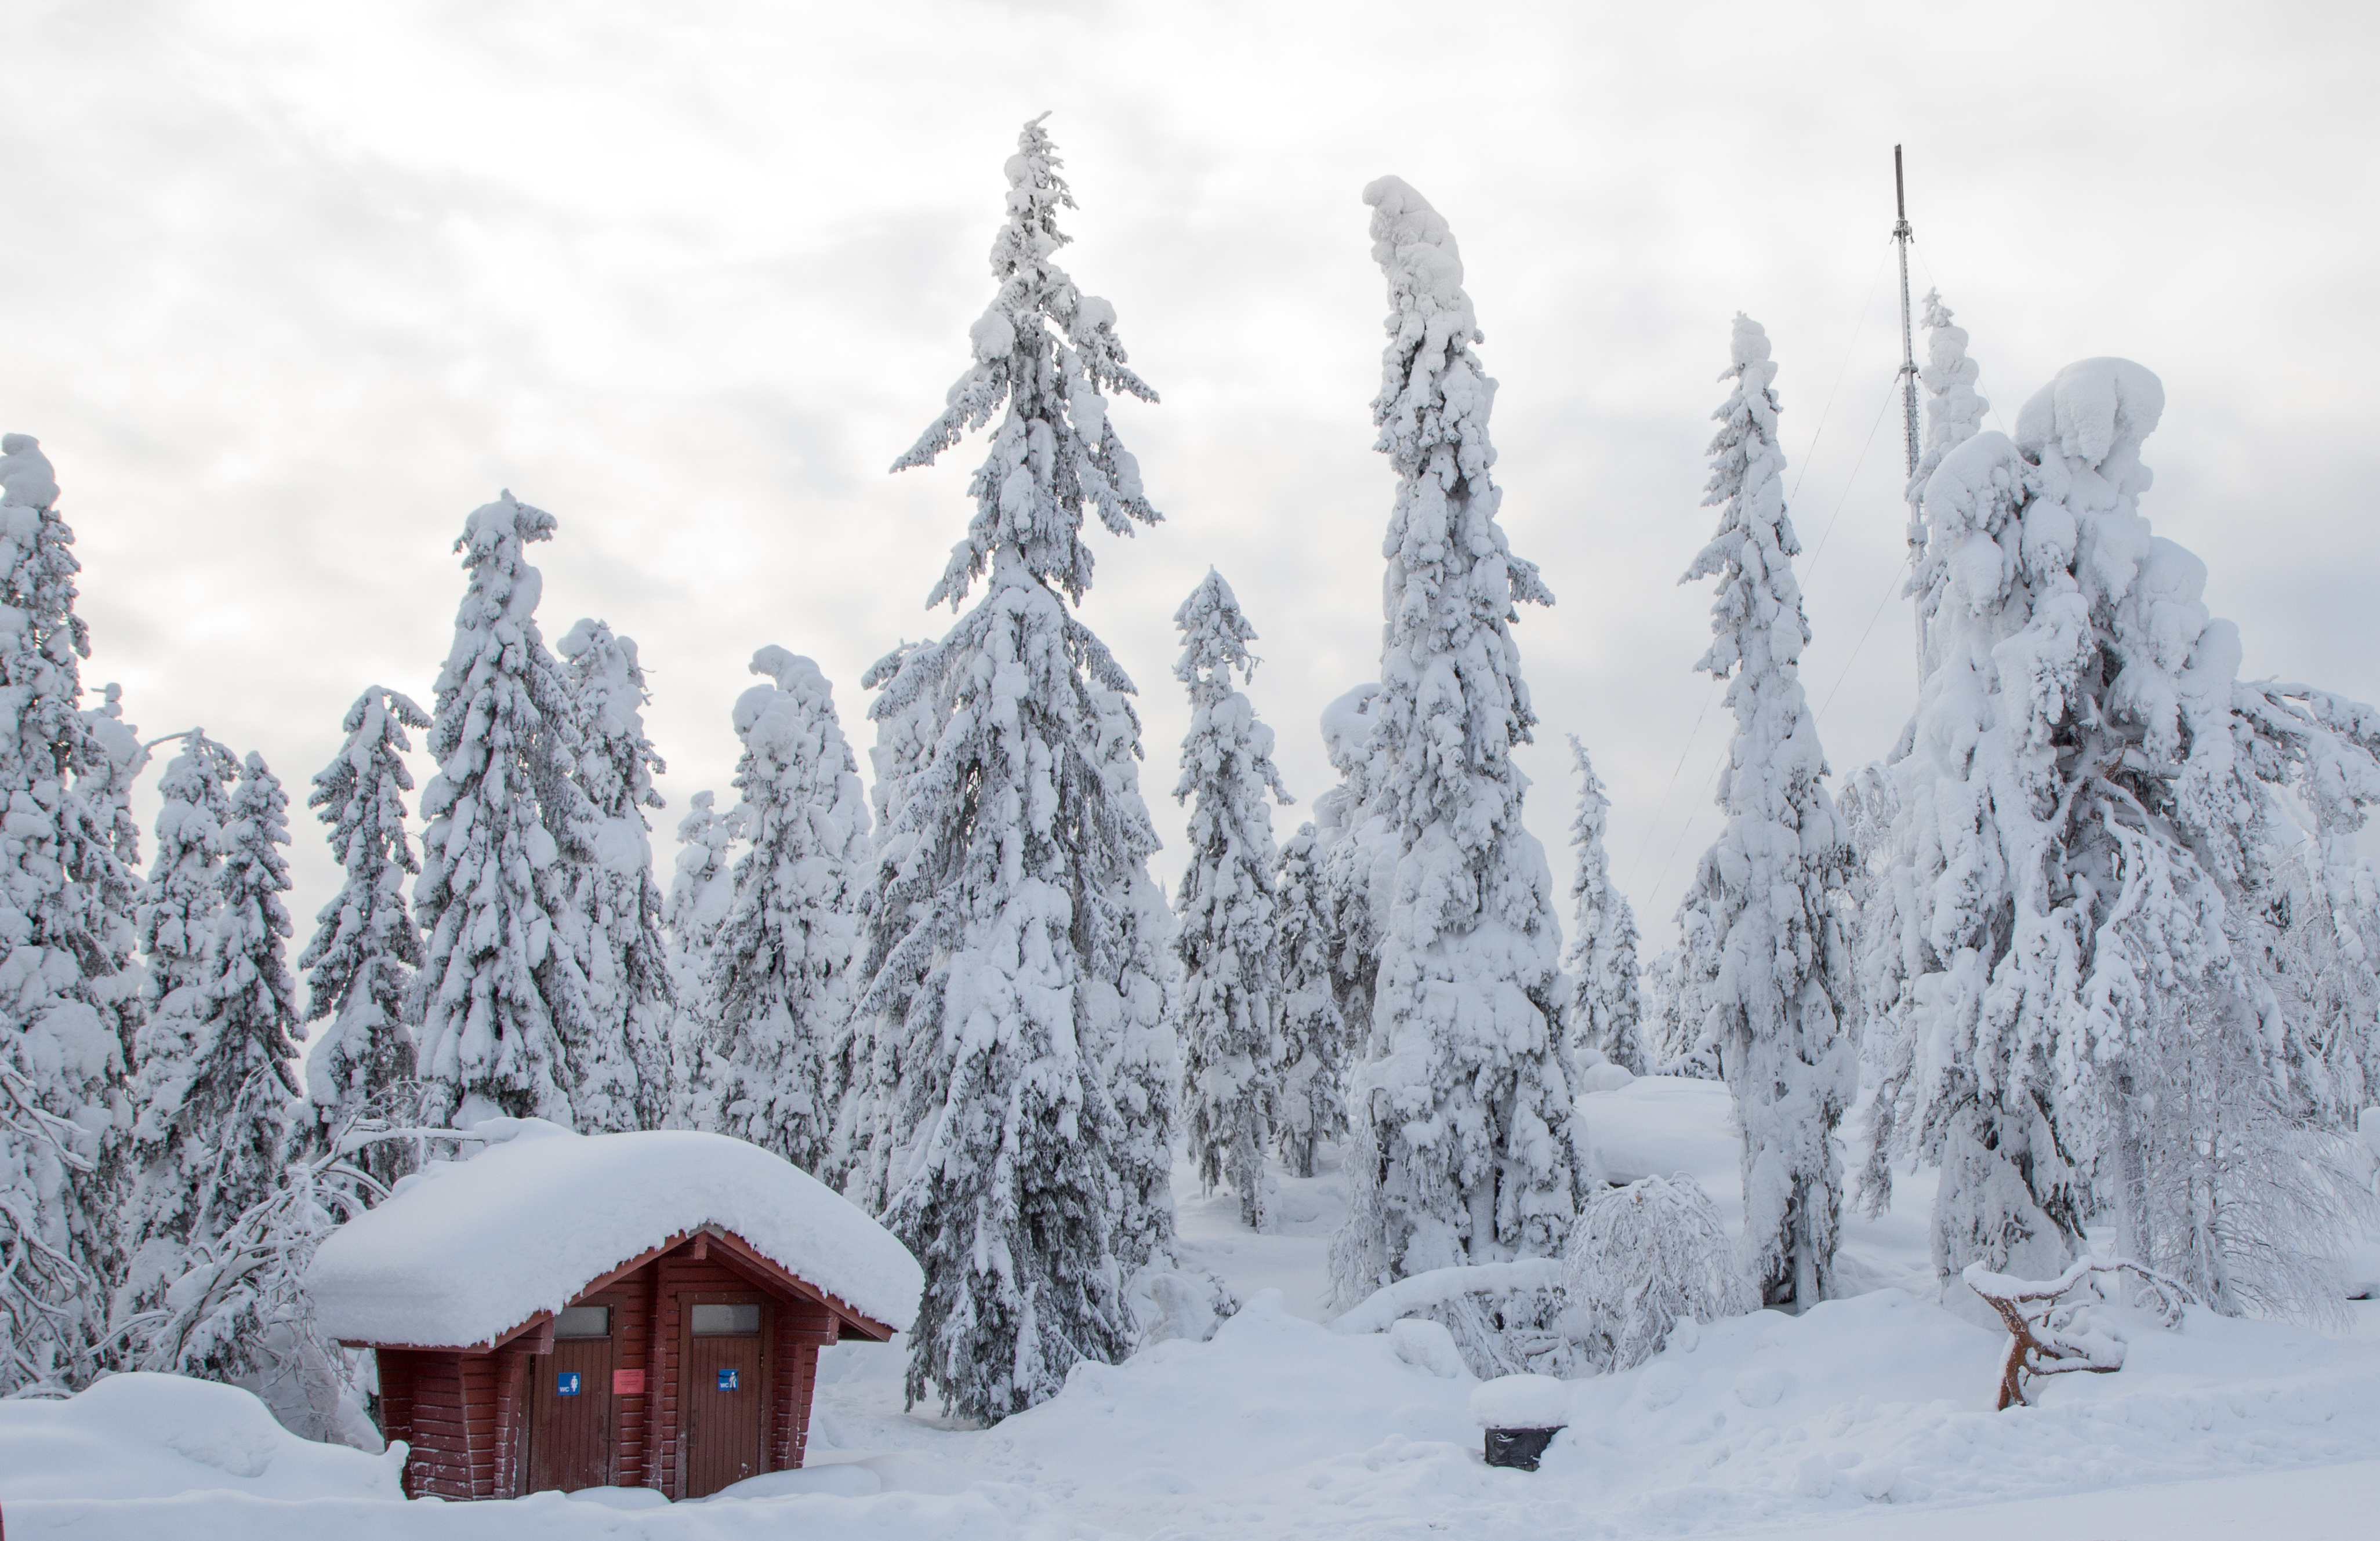
winter, finland, tree, ski, cold, cottage, snow, frost, freezing, woody plant, sky, fir, pine family, mountain range, spruce, conifer, geological phenomenon, mountain, arctic, blizzard, winter storm, alps, piste, cloud, pine, evergreen, ice, massif, landscape, glacial landform